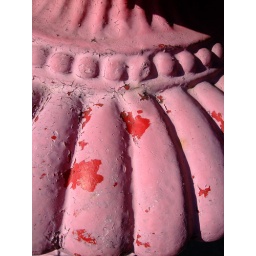
an old lamp post on henry street in carroll gardens. brooklyn | nyc | 14 juni 2009